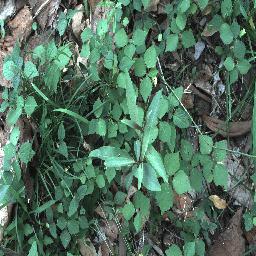
Label: rubber_vine